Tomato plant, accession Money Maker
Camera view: tilt-top (135 deg); turntable rotation: 60 degrees
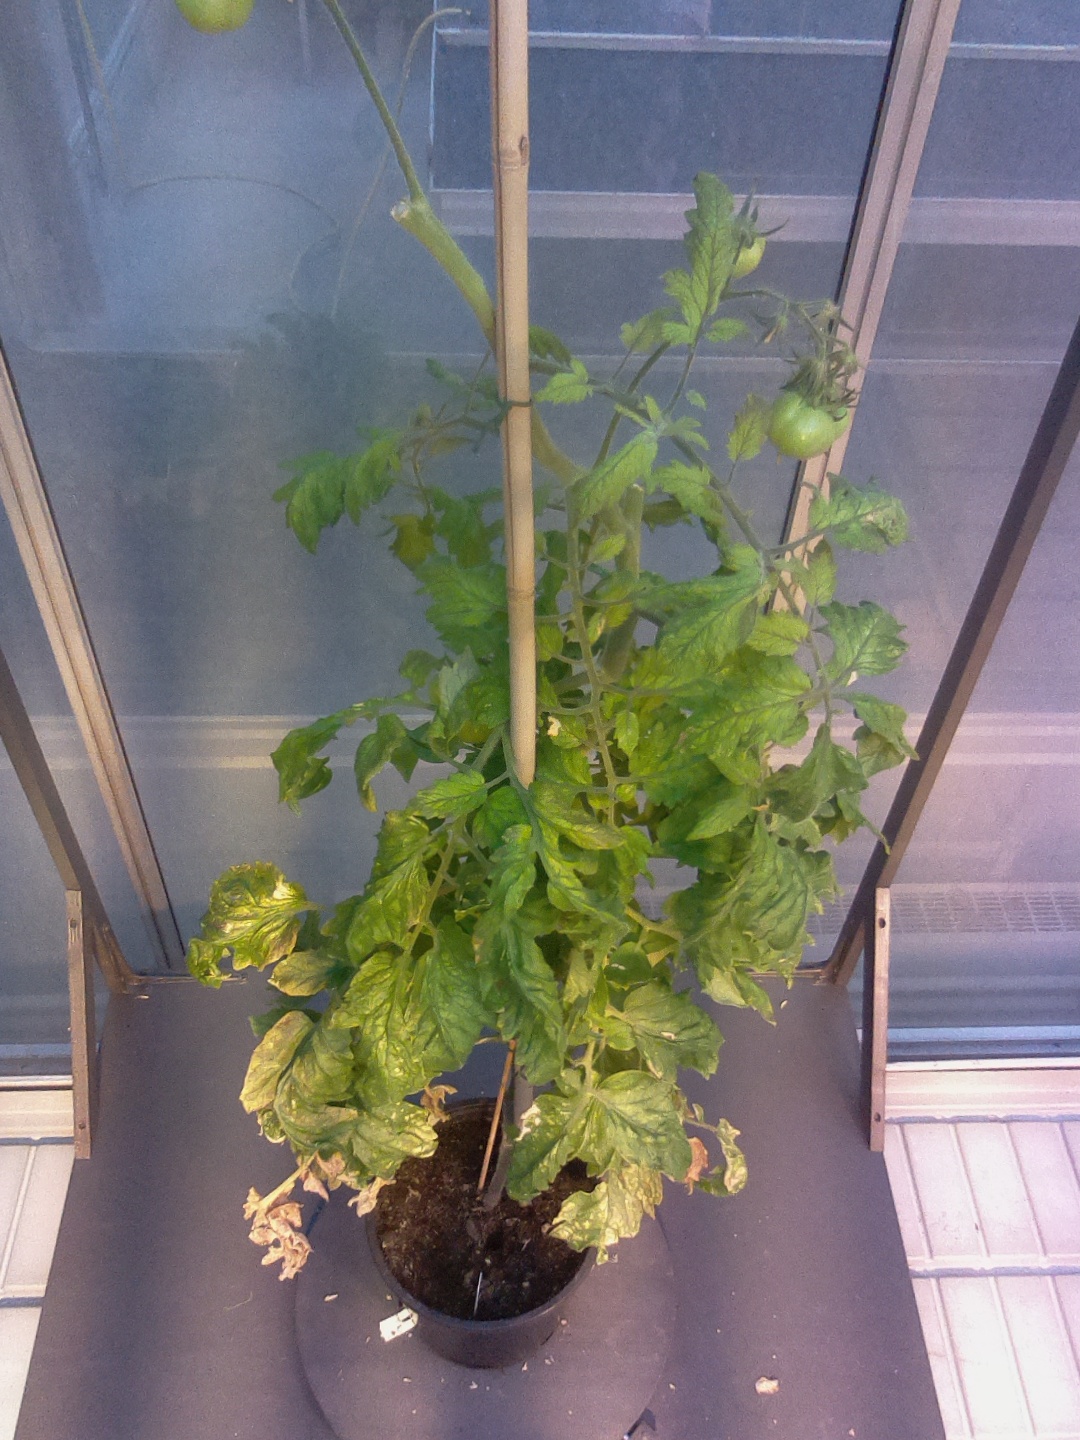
BBCH growth stage 79: 90% -100% of final fruit size